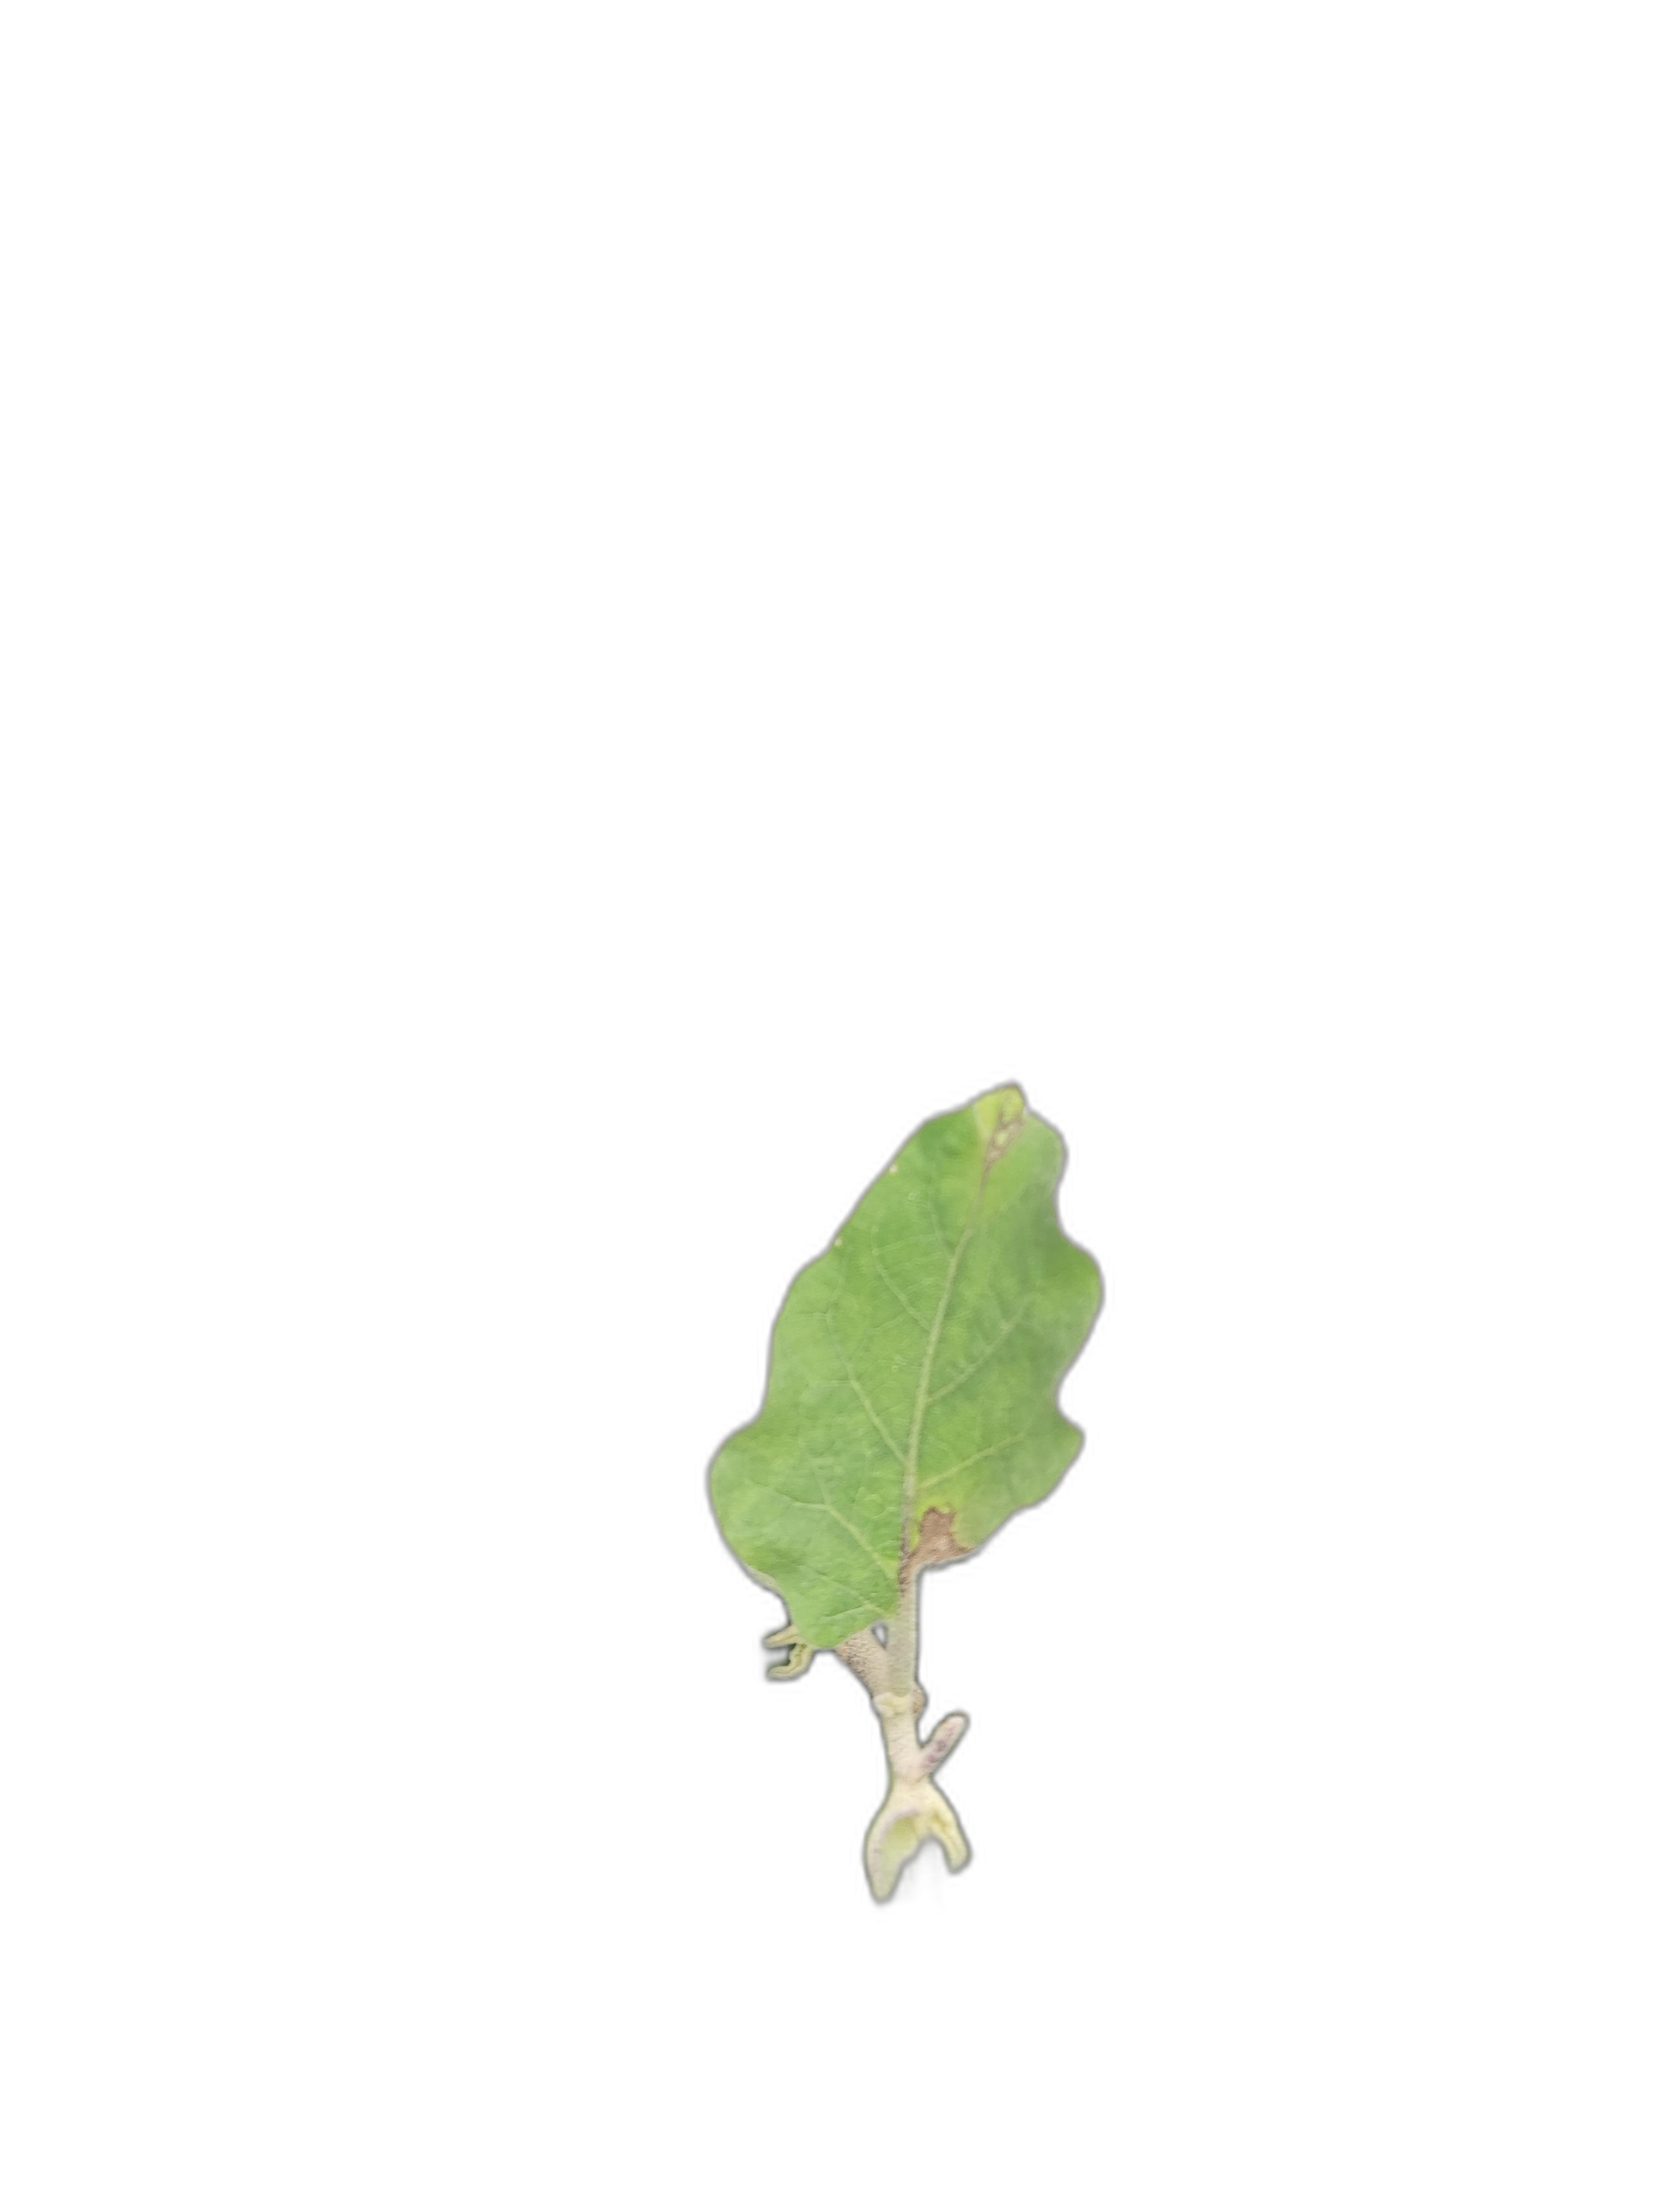
Label: Leaf Spot Disease